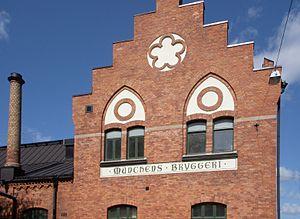
Münchenbryggeriet est un centre de congrès et de conférences situé sur la rive nord de l'île Södermalm au centre de Stockholm en Suède.